Freightliner Business Class M2

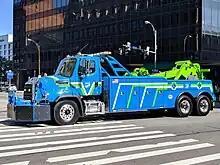
2018 Freightliner 114SD tow truck

In 2004, Freightliner released the M2 106V and M2 112V (V=Vocational) heavy-duty variants of the M2 model family. Intended for applications where the vehicle powers auxiliary components, the 112V is equipped with a power take-off device (PTO), optional on the 106V. Both vehicles are designed with heavier-duty frame and suspension components and offer extended front frame rails (to package a PTO, or to fit equipment such as a snowplow). Distinguished by their rectangular hood air intake, the 106V was fitted with a higher-profile hood and rectangular grille (the 112V was typically identified by its rectangular air intake).